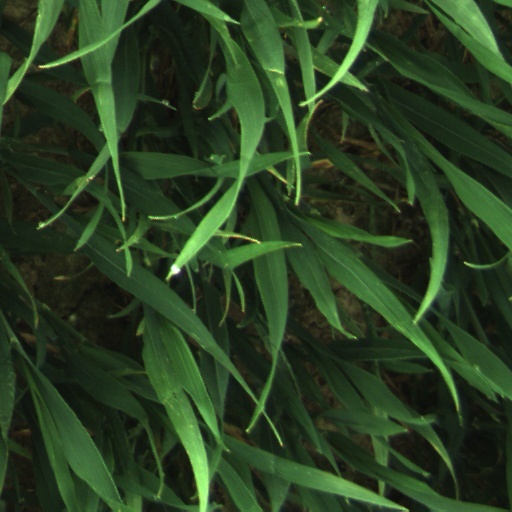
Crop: wheat